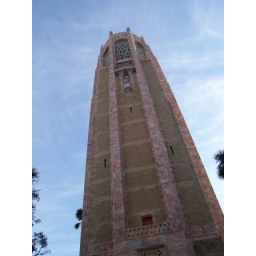
This was taken at bok tower gardens in lake wells fl.